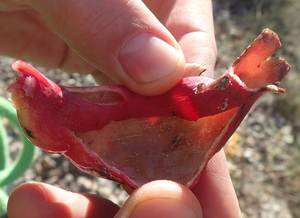
Cette galle a été ouverte transversalement, on observe à l'intérieur les amas de points blancs qui correspondent aux aphides.
Les pucerons sont de petits insectes suceurs de sève qui représentent la super-famille des Aphidoidea.